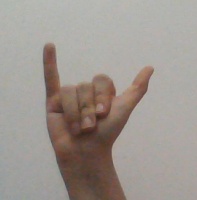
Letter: ya